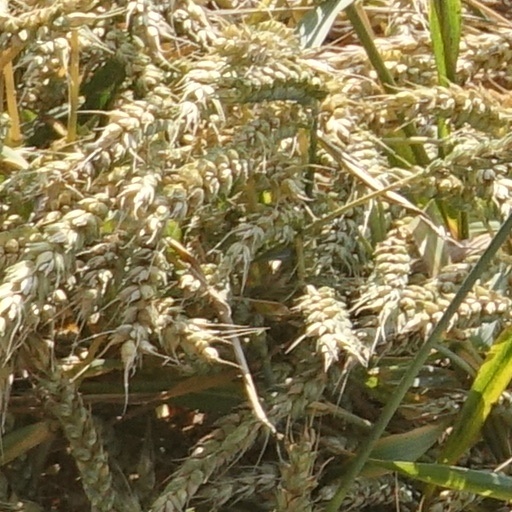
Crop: wheat